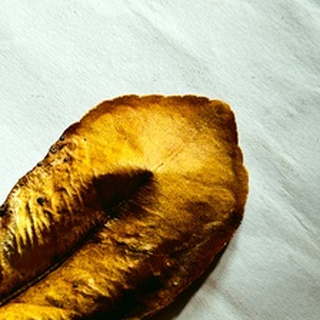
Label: lemon_dry_leaf